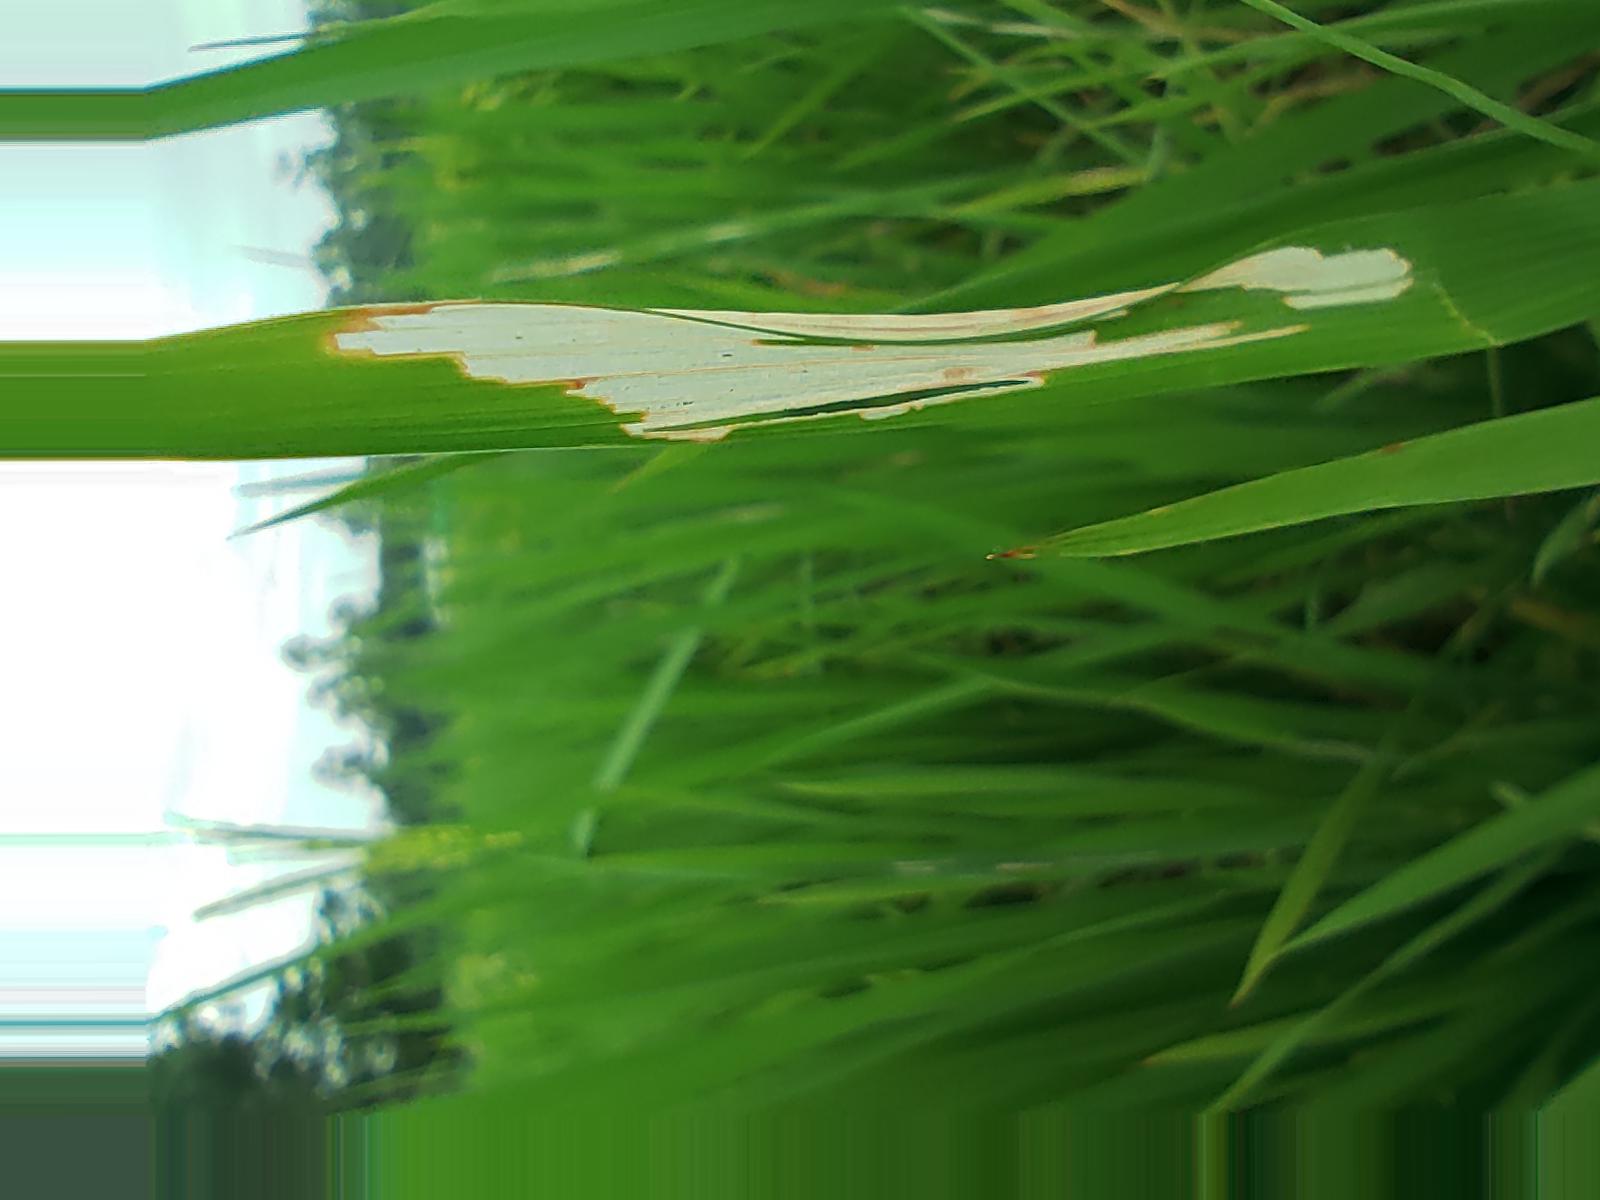
Nhãn: Sâu gai ( Hispa )